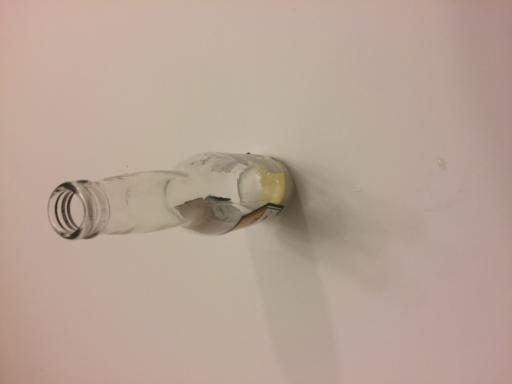
Label: glass